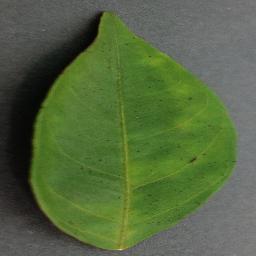
Label: Orange___Haunglongbing_(Citrus_greening)